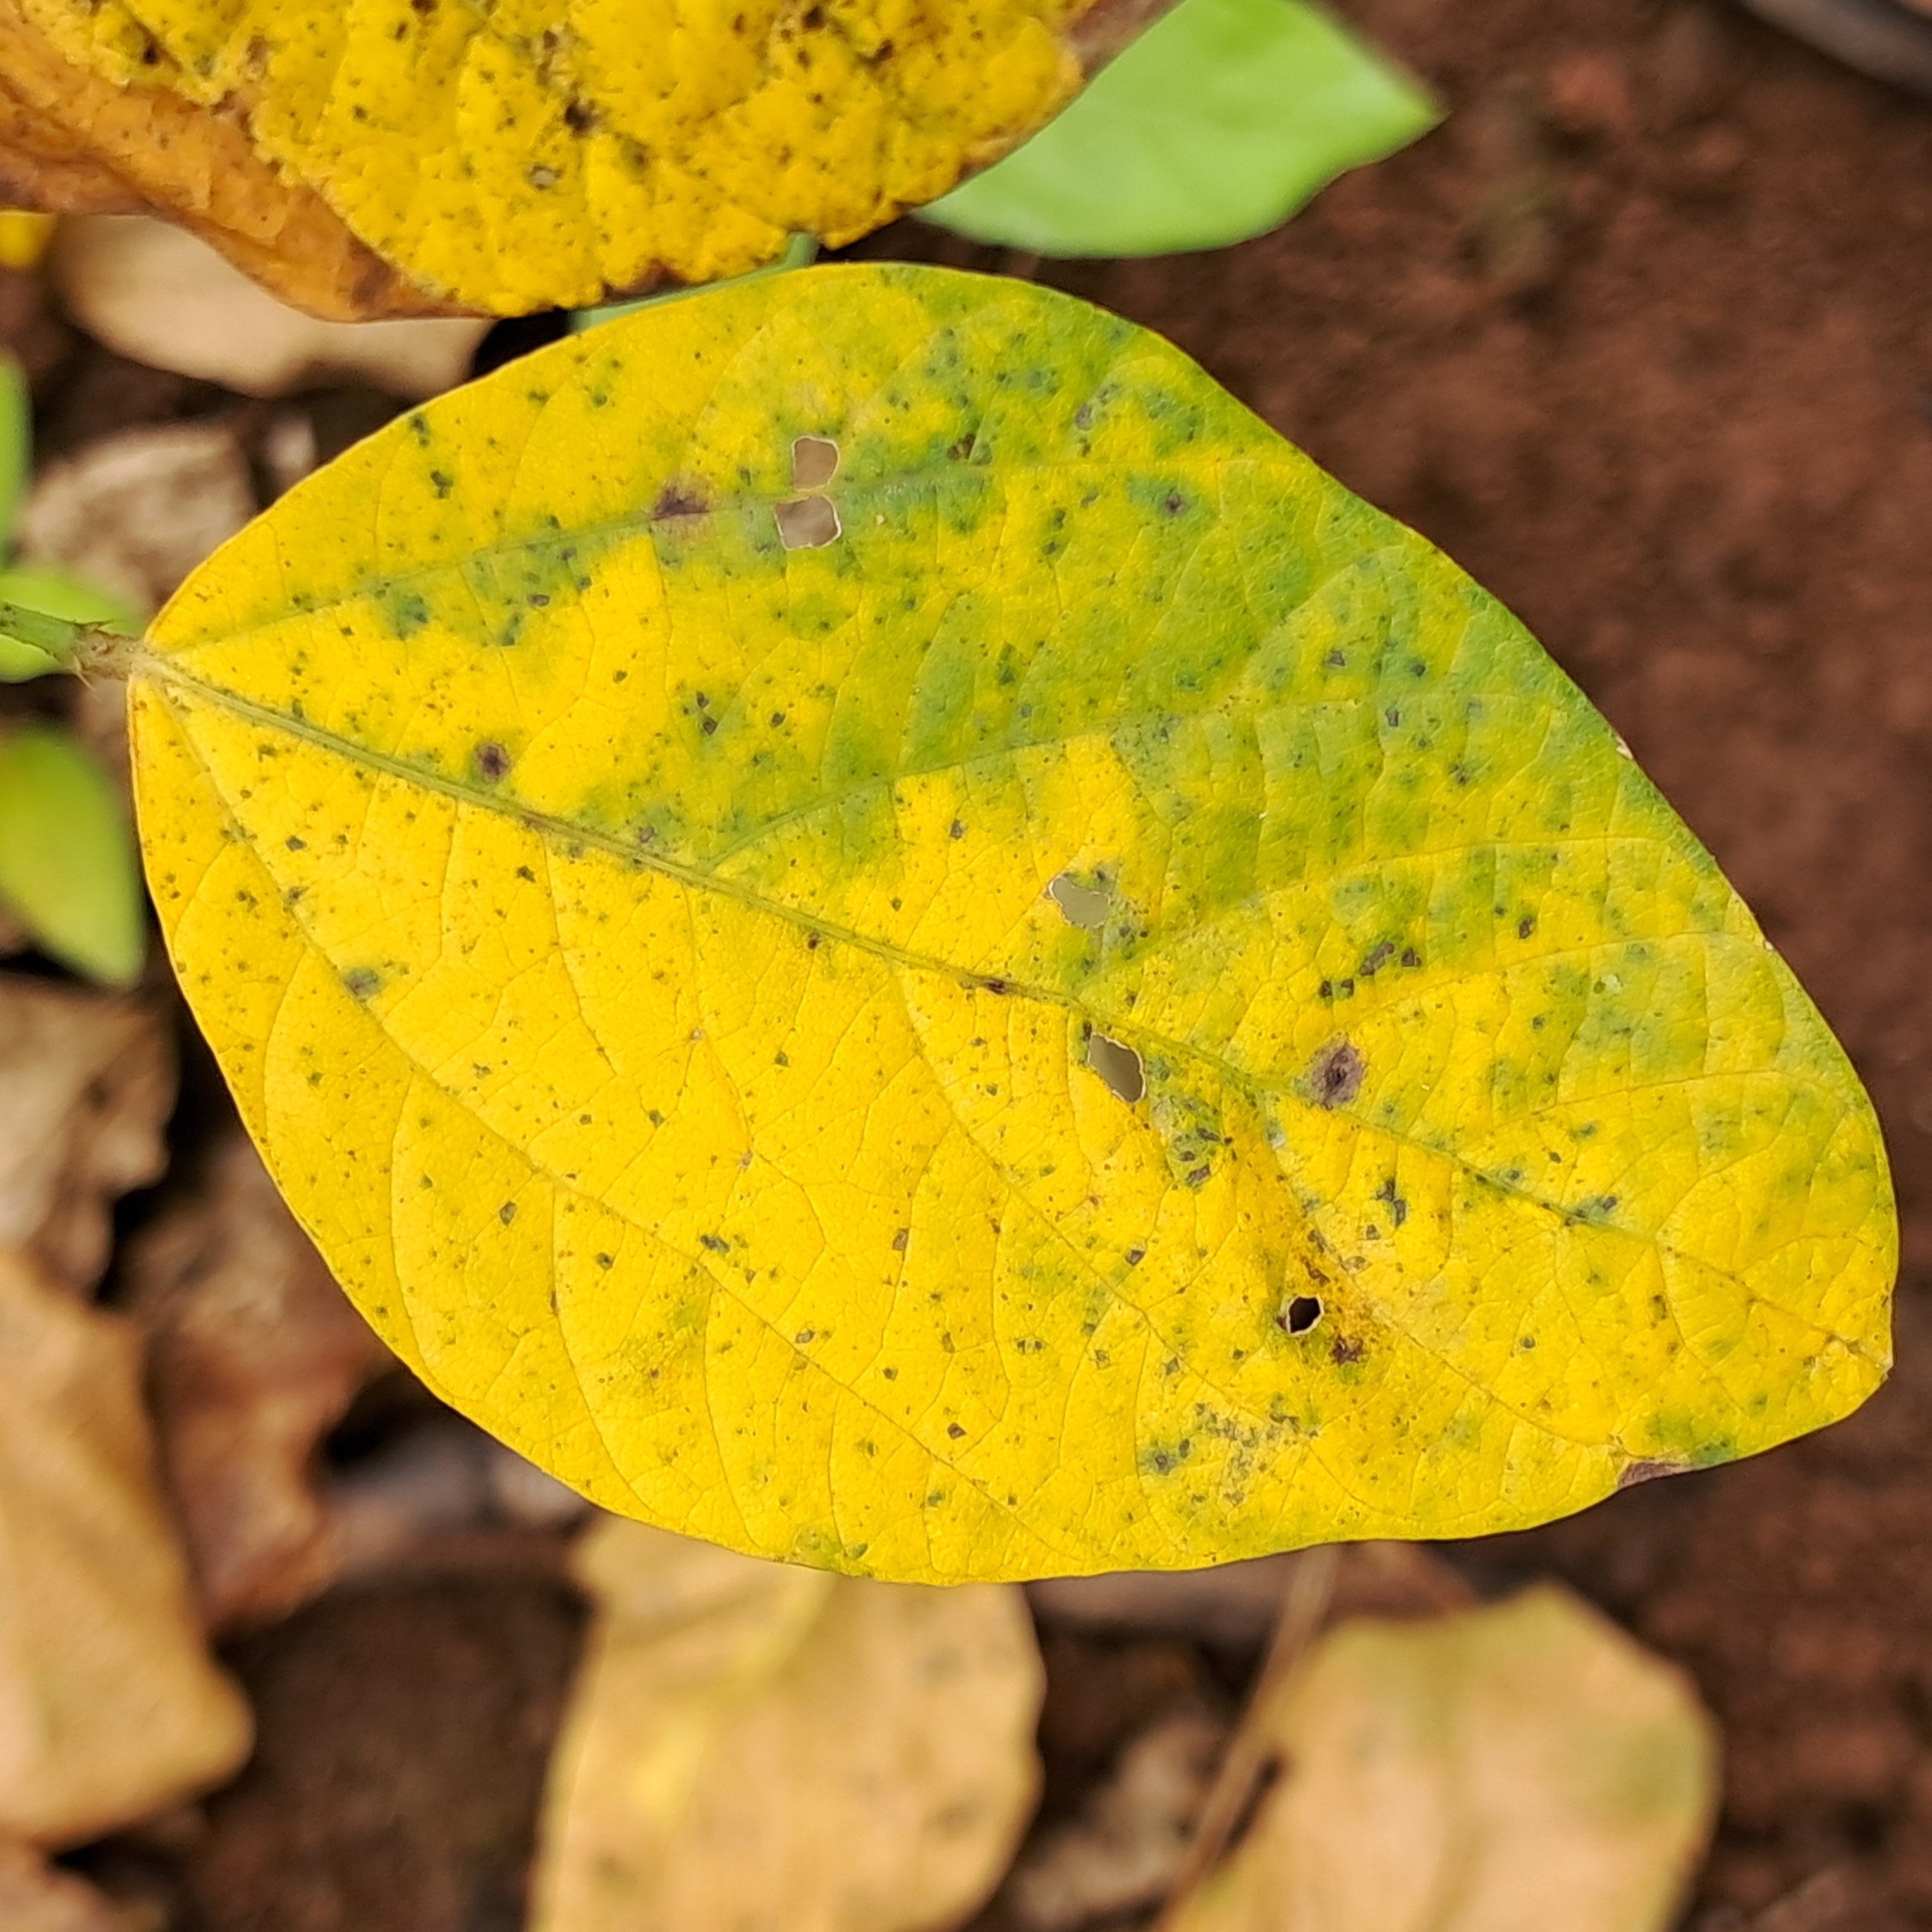
Label: Mosaic